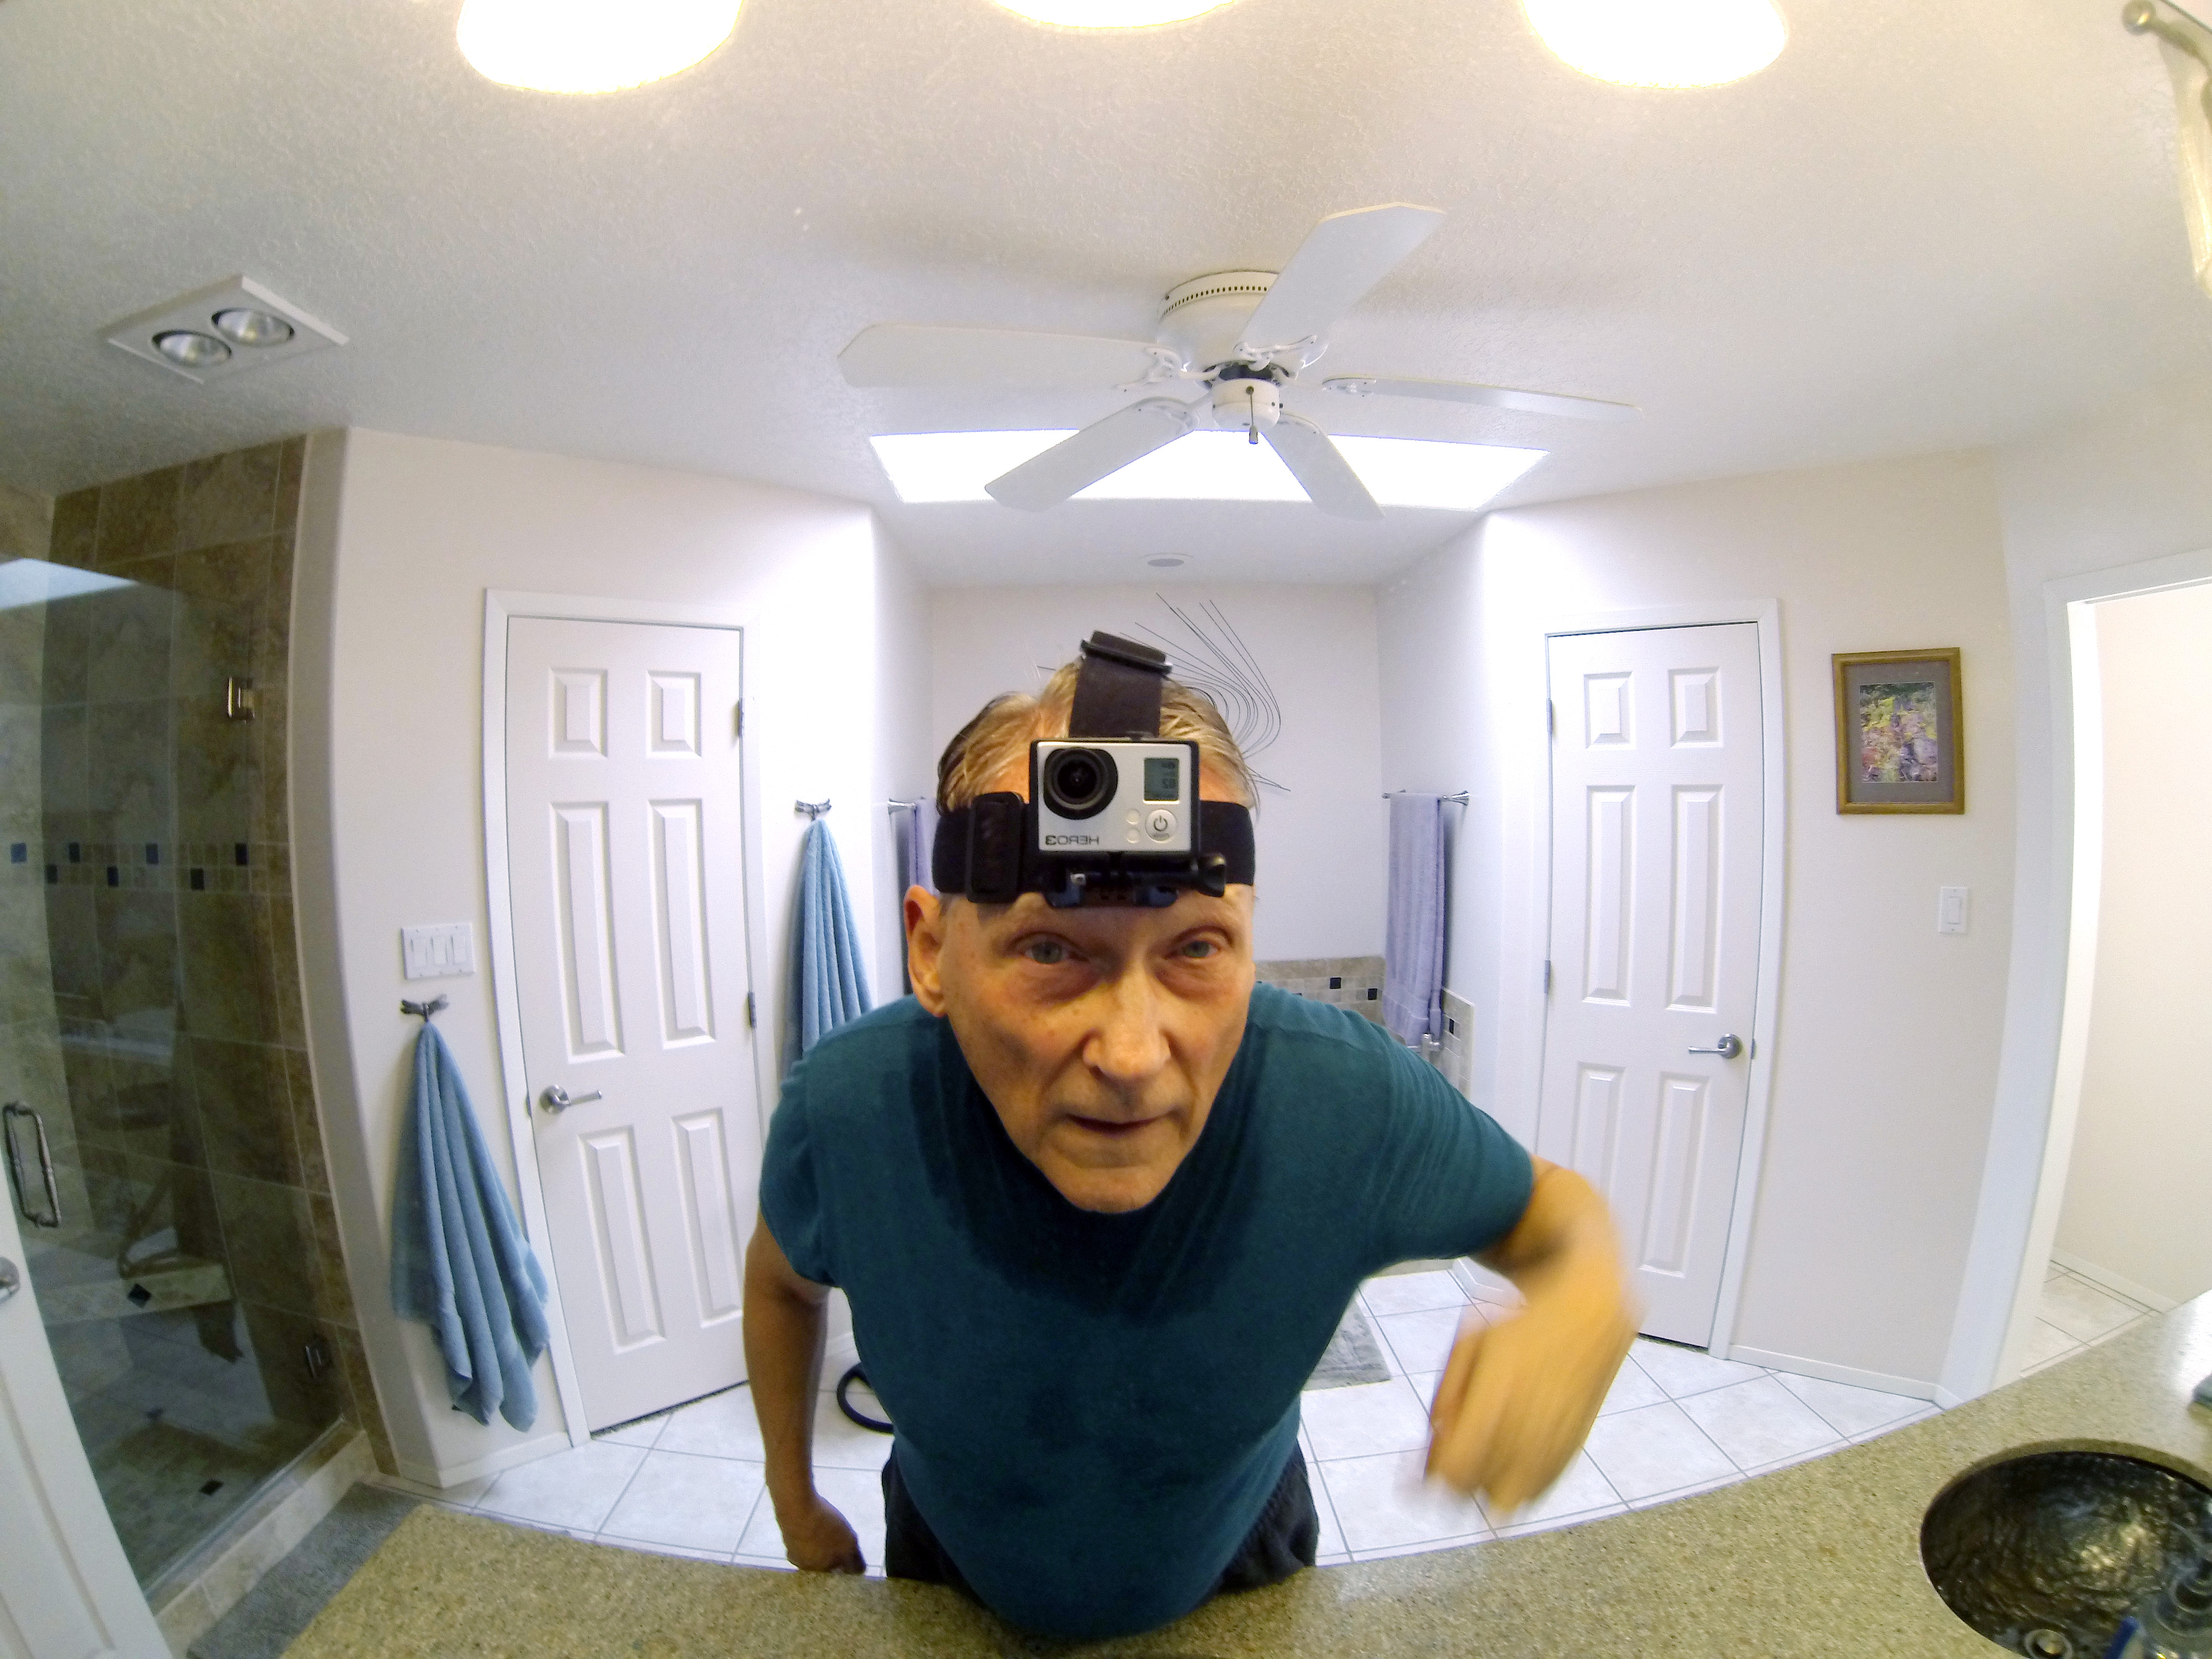
home, room, muscle